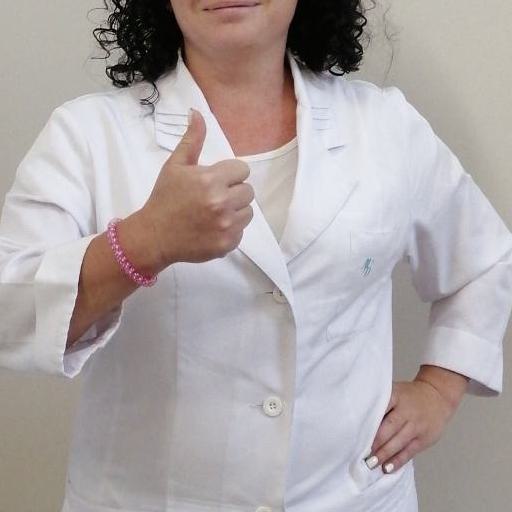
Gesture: like